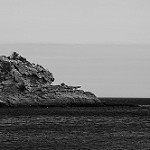
Label: B & W